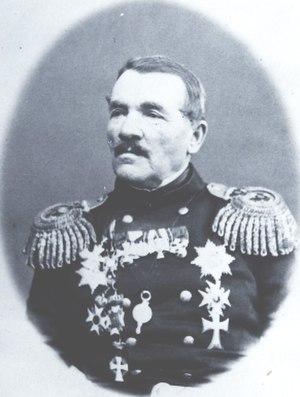
Cet article dresse la liste des amiraux de la Marine impériale de Russie jusqu'en 1917.